Penha de França

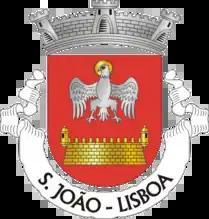

To eradicate shacks and provide everyone with access to tap water, electricity and sanitation, from 1993 the PER (Programa Especial de Realojamento) was implemented. It was estimated that in 1993 almost 40,000 people lived in shanty towns in Lisbon (or 9.1% of the city population). Between 1993 and the early 2000s more than 32,000 families and more than 132,000 people were relocated across the whole country, almost 1,000 slums were destroyed across 28 municipalities and almost 35,000 government-funded dwellings were built. In particular, in Lisbon more than 9,000 public dwellings were built totaling an investment of over €600 million. Penha de França received significant investment from the PER and it is estimated that the two neighbourhoods of "Quinta do Lavrado" and "Bairro do Vale de Santo António", built between 2000 and 2001, house around 3,000 people, or more than 10% of the total population of the parish. In Penha de França 1,511 families were identified living in shacks in 1993: by 2001 the overwhelming majority had been relocated to public housing. By 2013 only 30 families were recorded as living in shacks in the areas designated as shanty towns twenty years earlier.